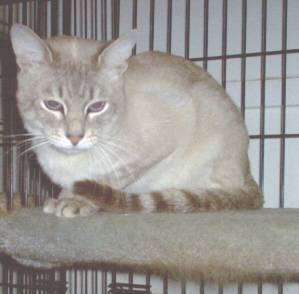
Label: cat